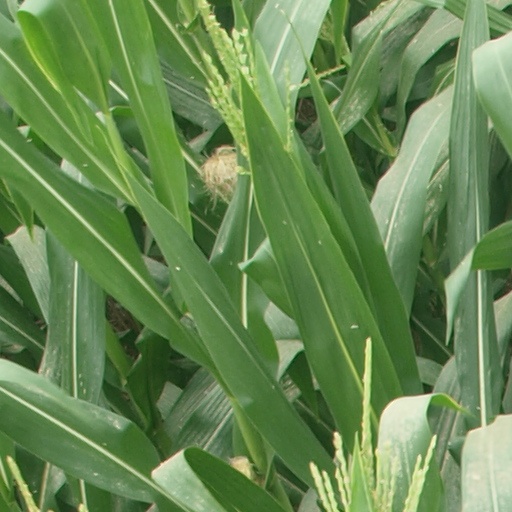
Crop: maize; corn